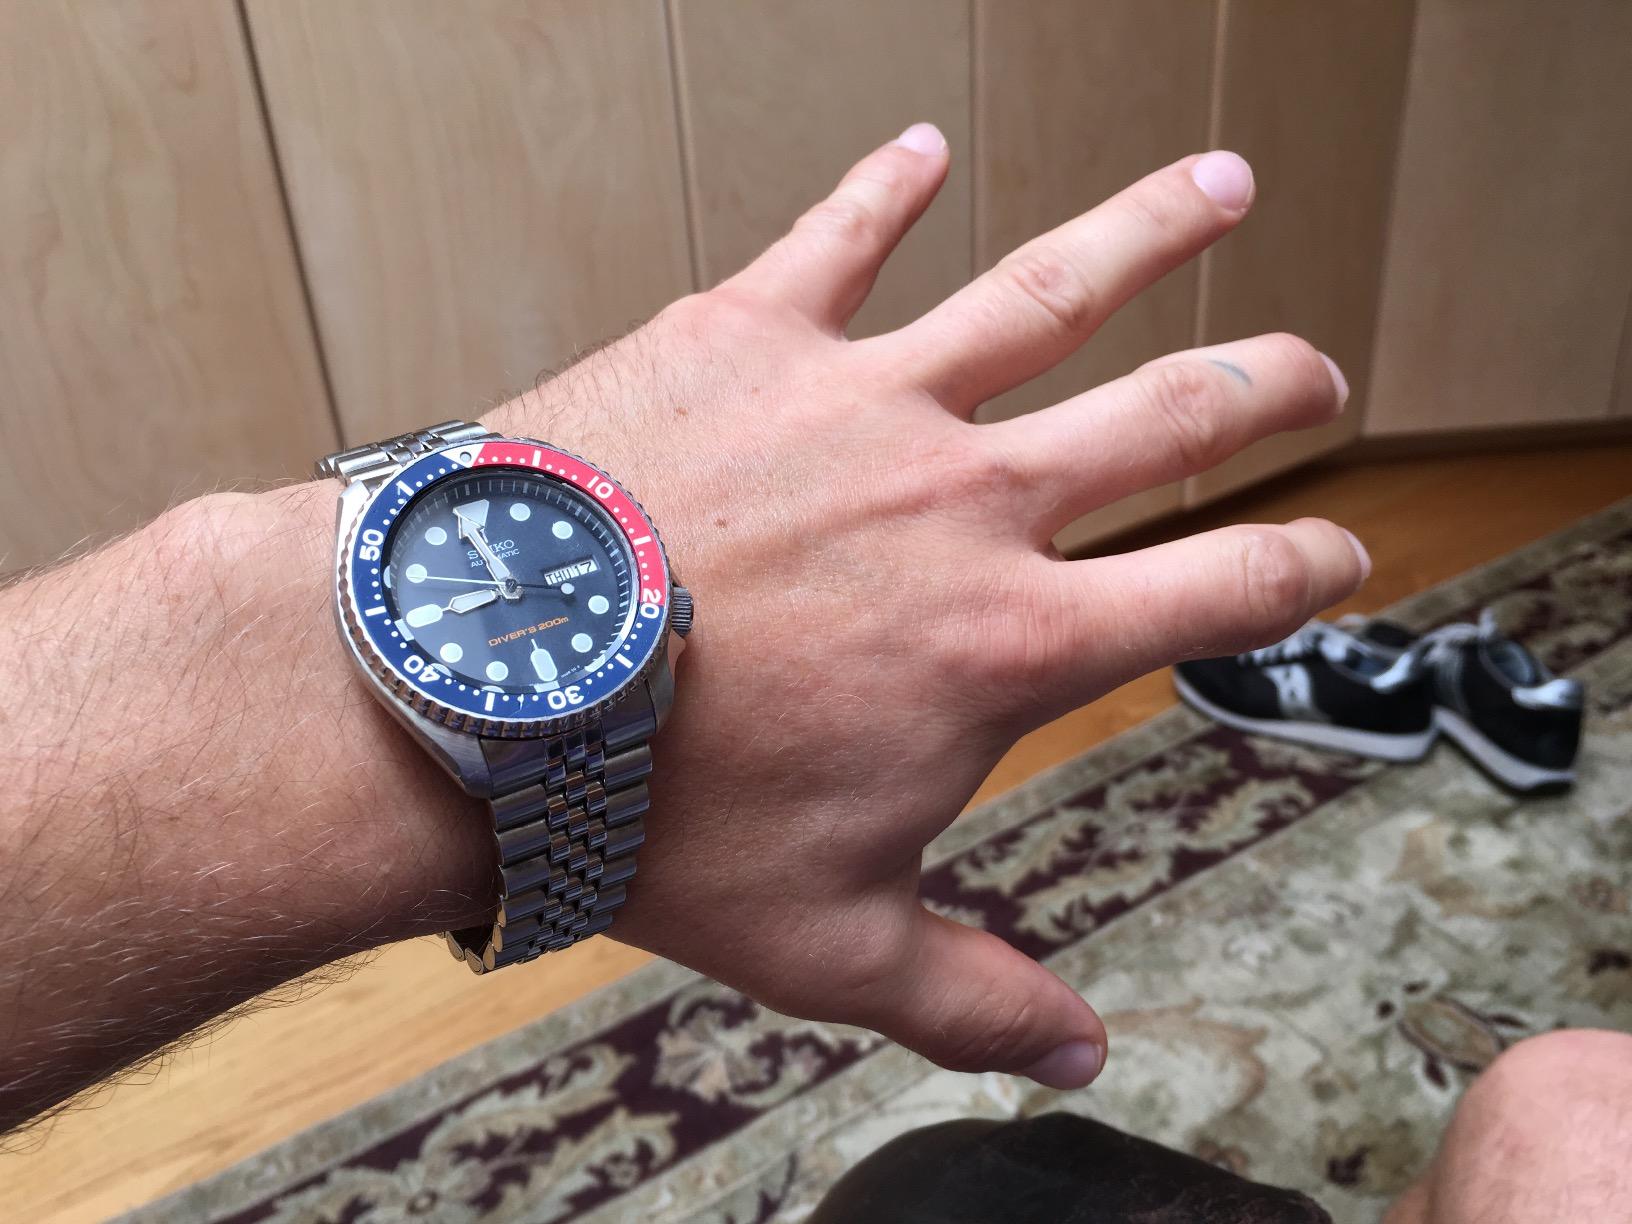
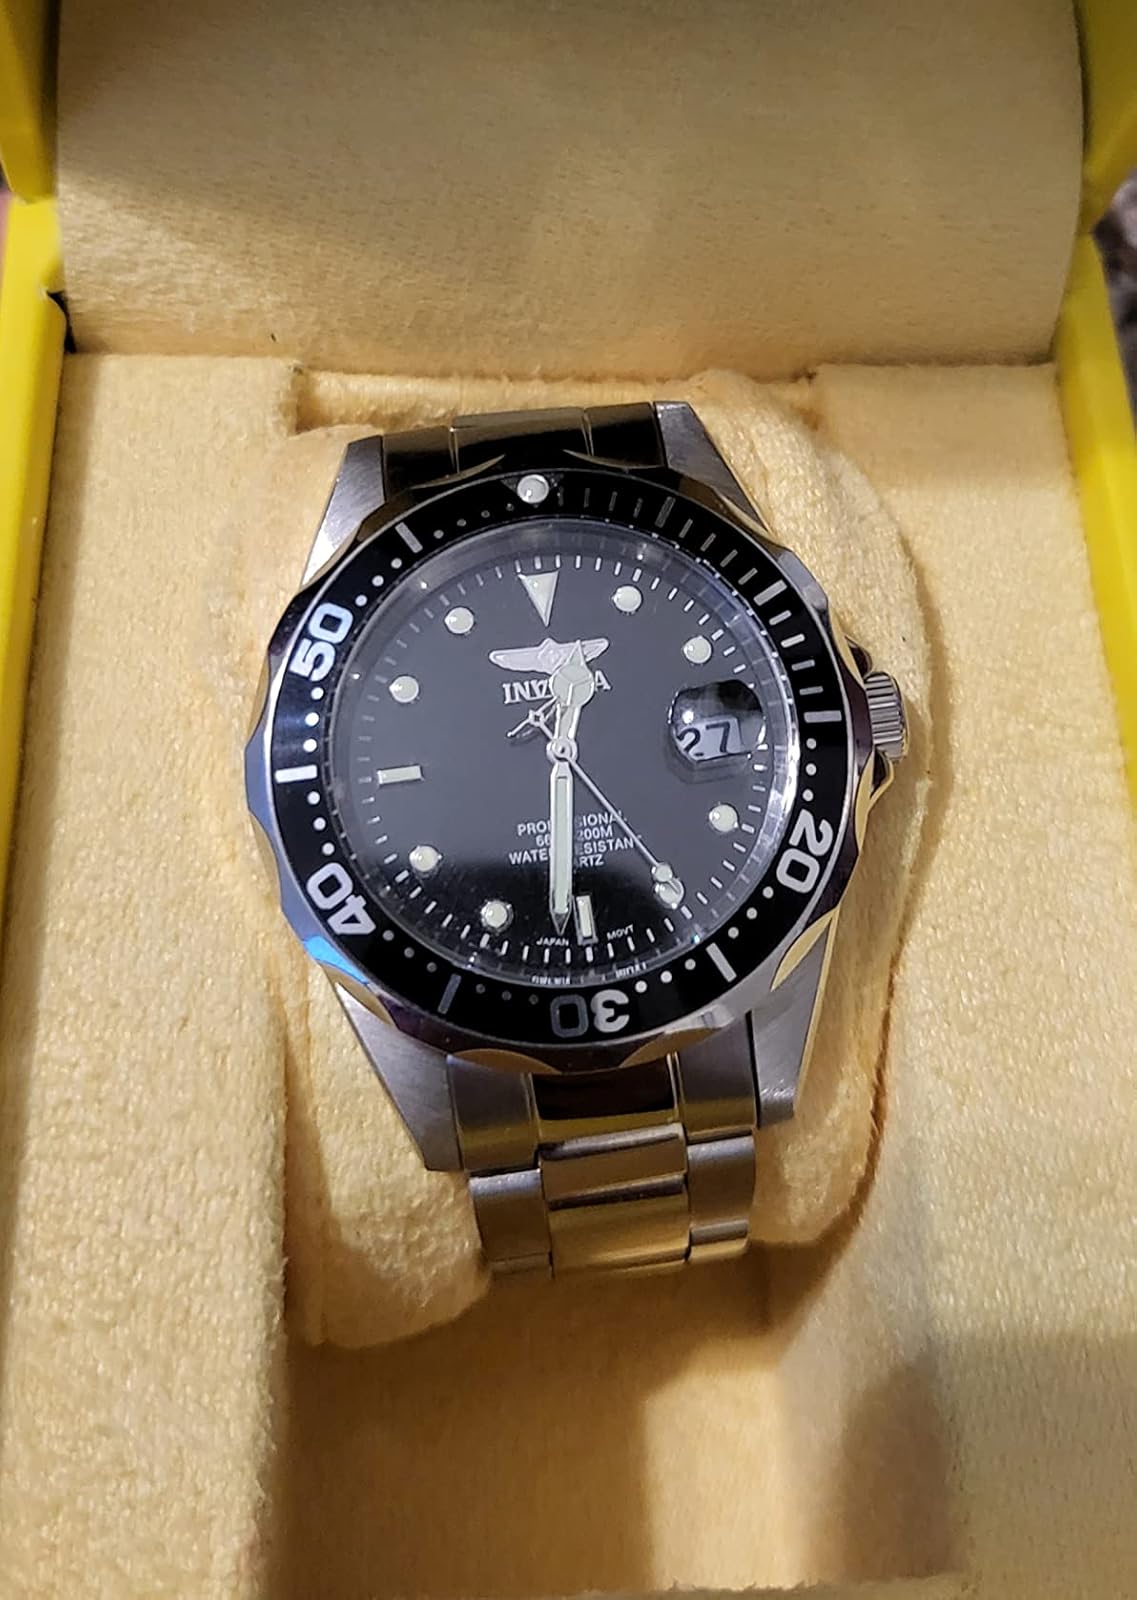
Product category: accessories_watch
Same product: no